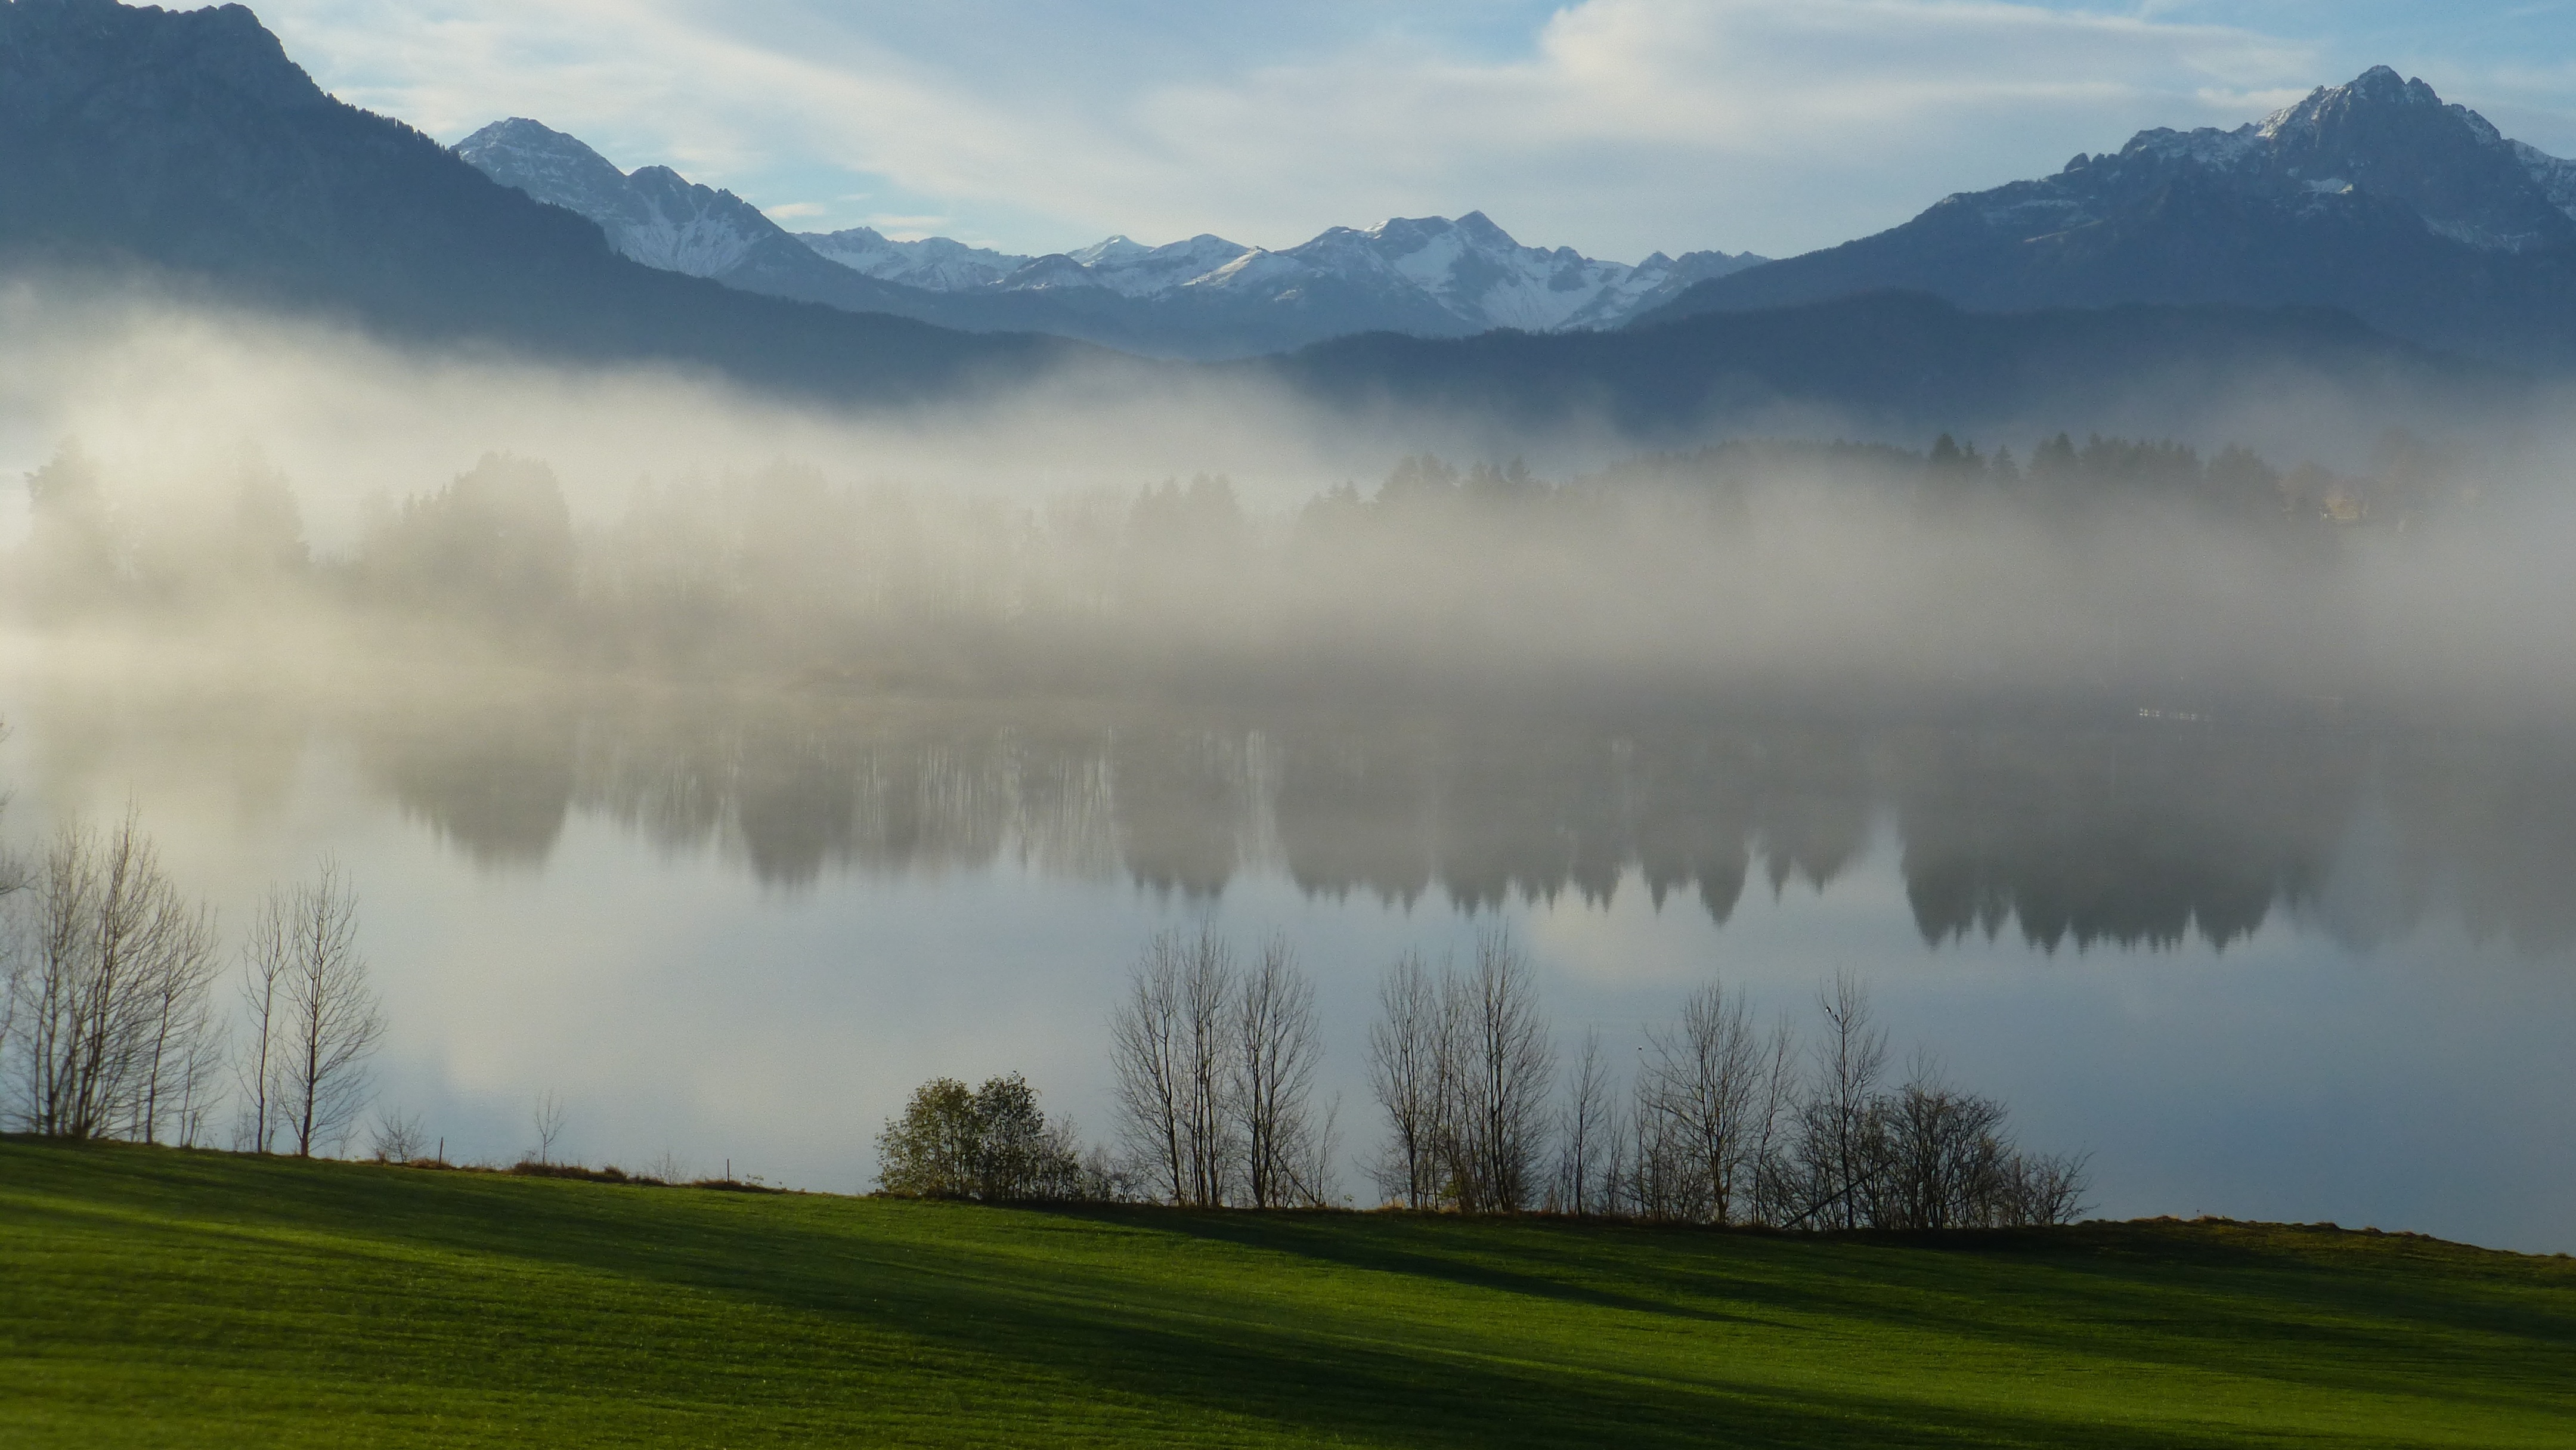
landscape, nature, mountain, cloud, fog, mist, meadow, sunlight, morning, hill, lake, dawn, mountain range, panorama, reflection, autumn, weather, plain, grassland, rural area, water reflection, allg u, lake forggensee, fussen, atmospheric phenomenon, mountainous landforms, tip of the miter